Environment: real
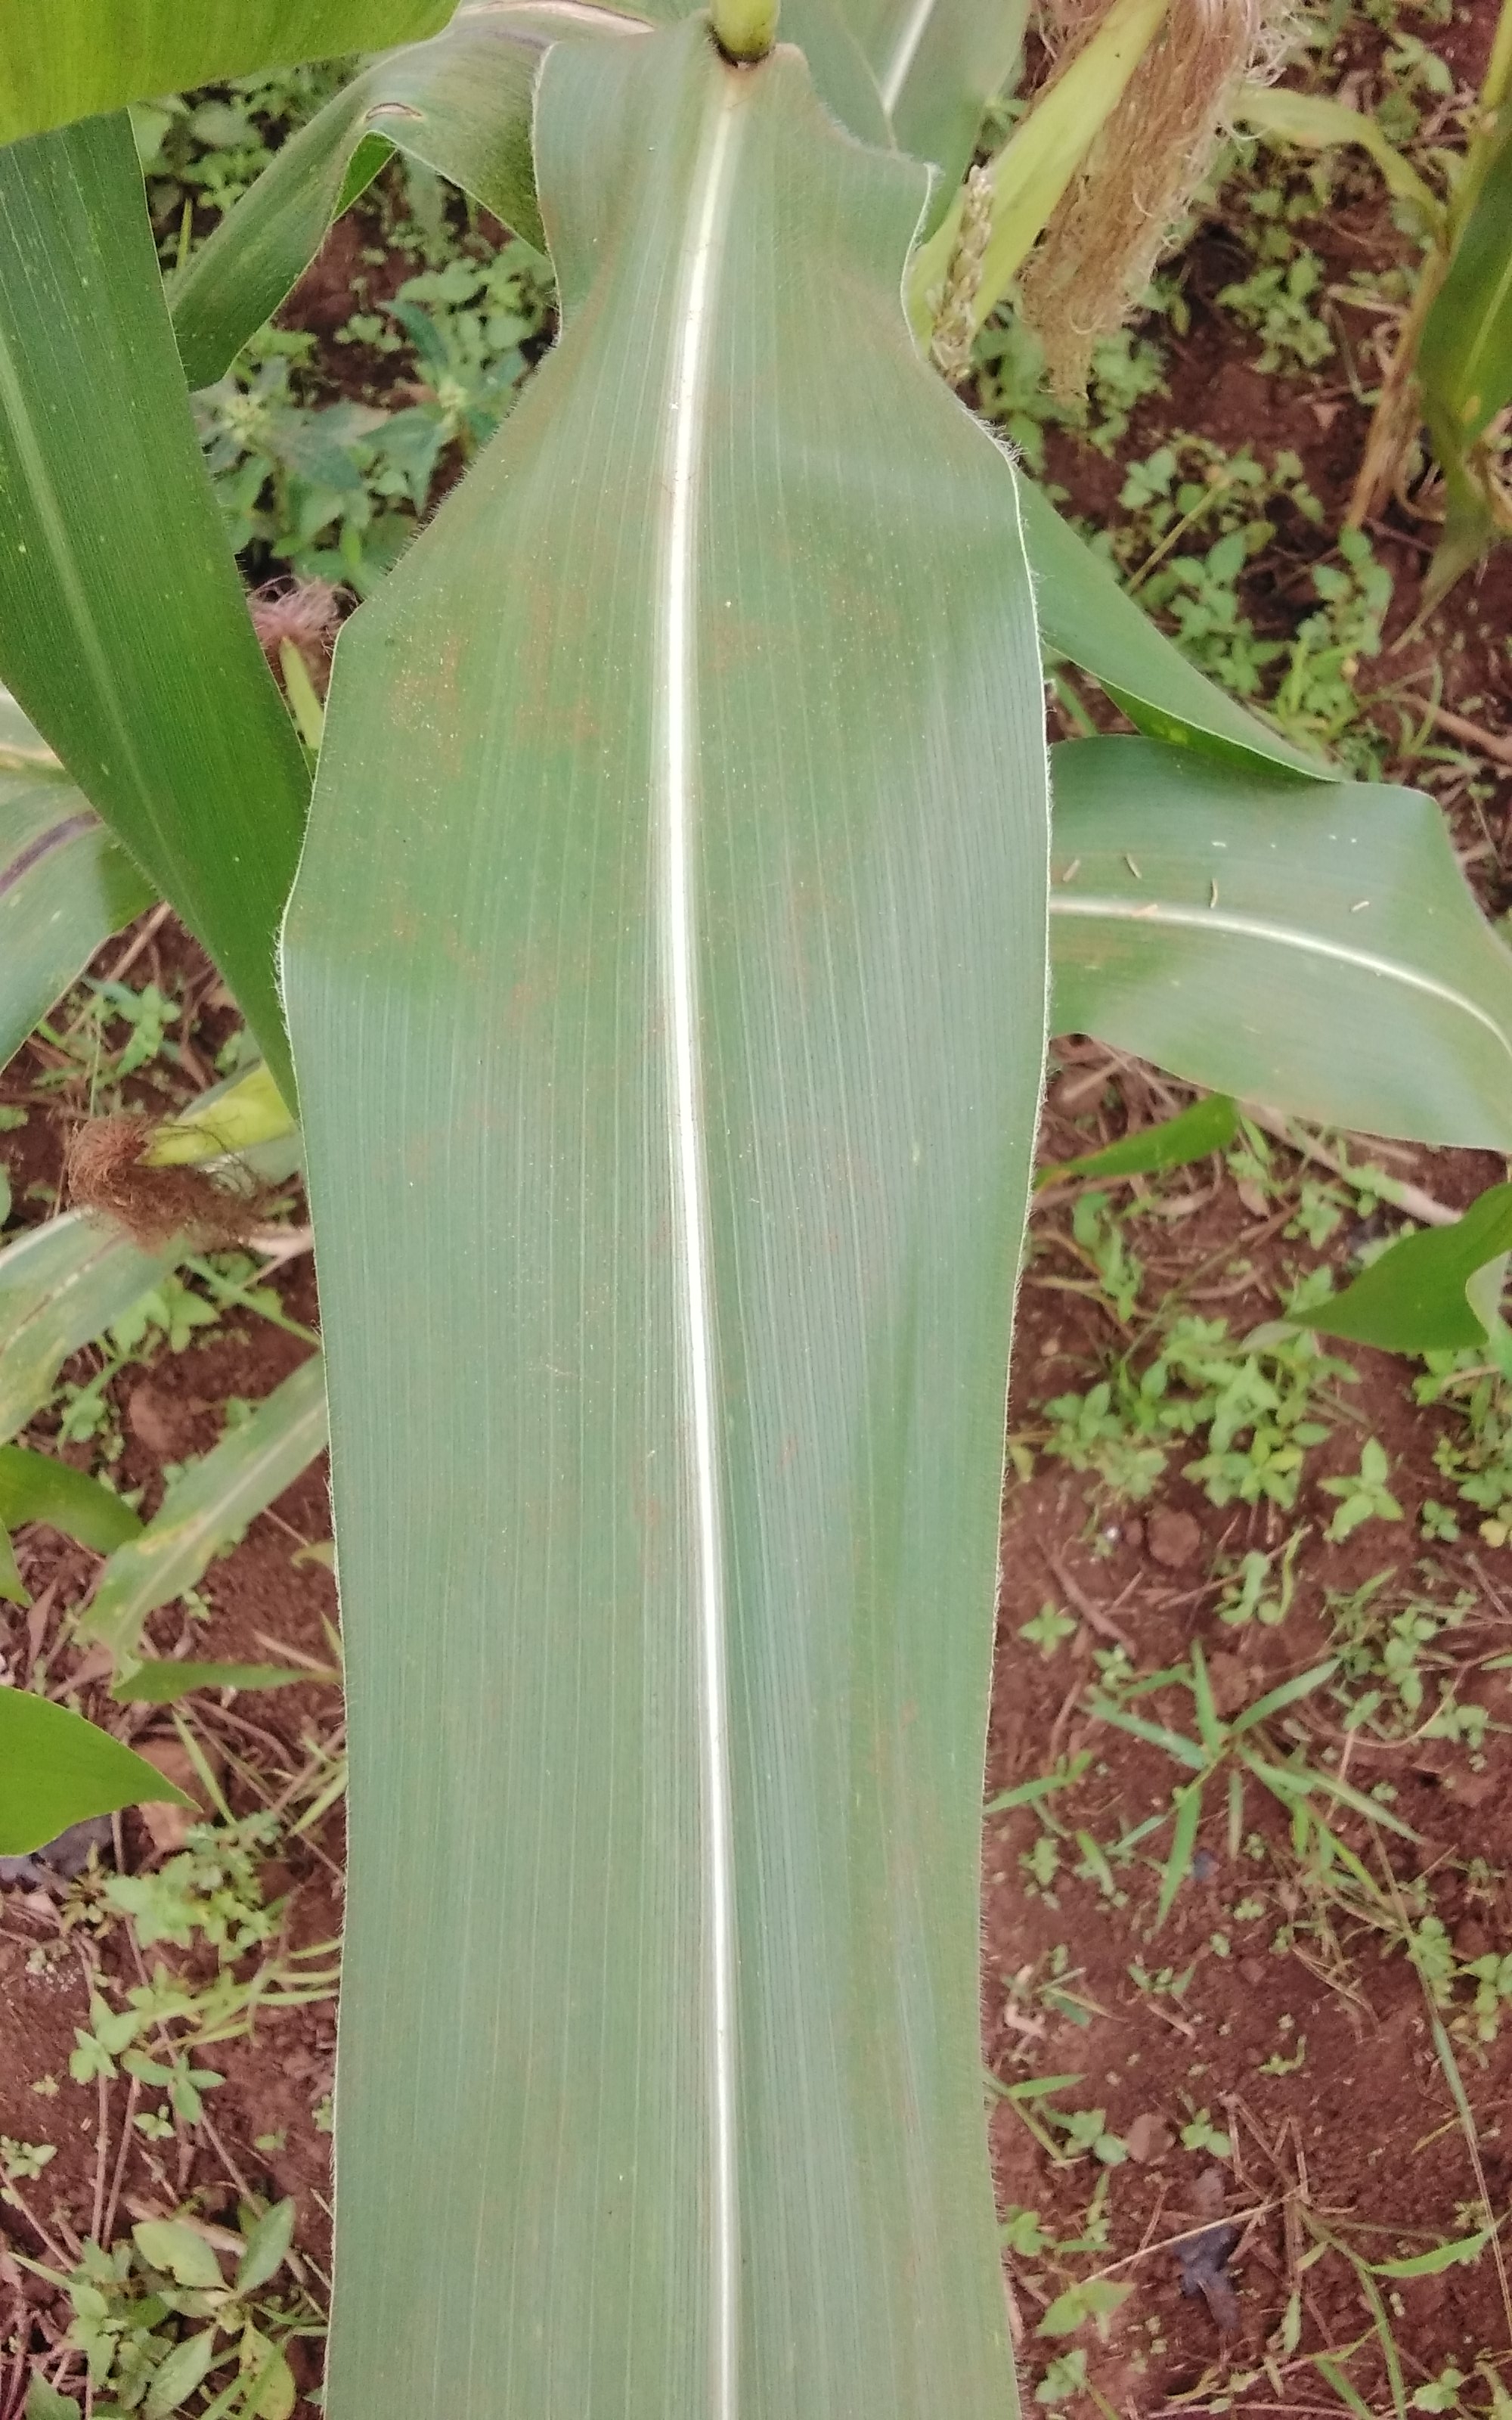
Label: healthy